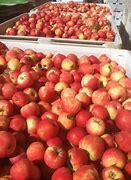
Label: apple